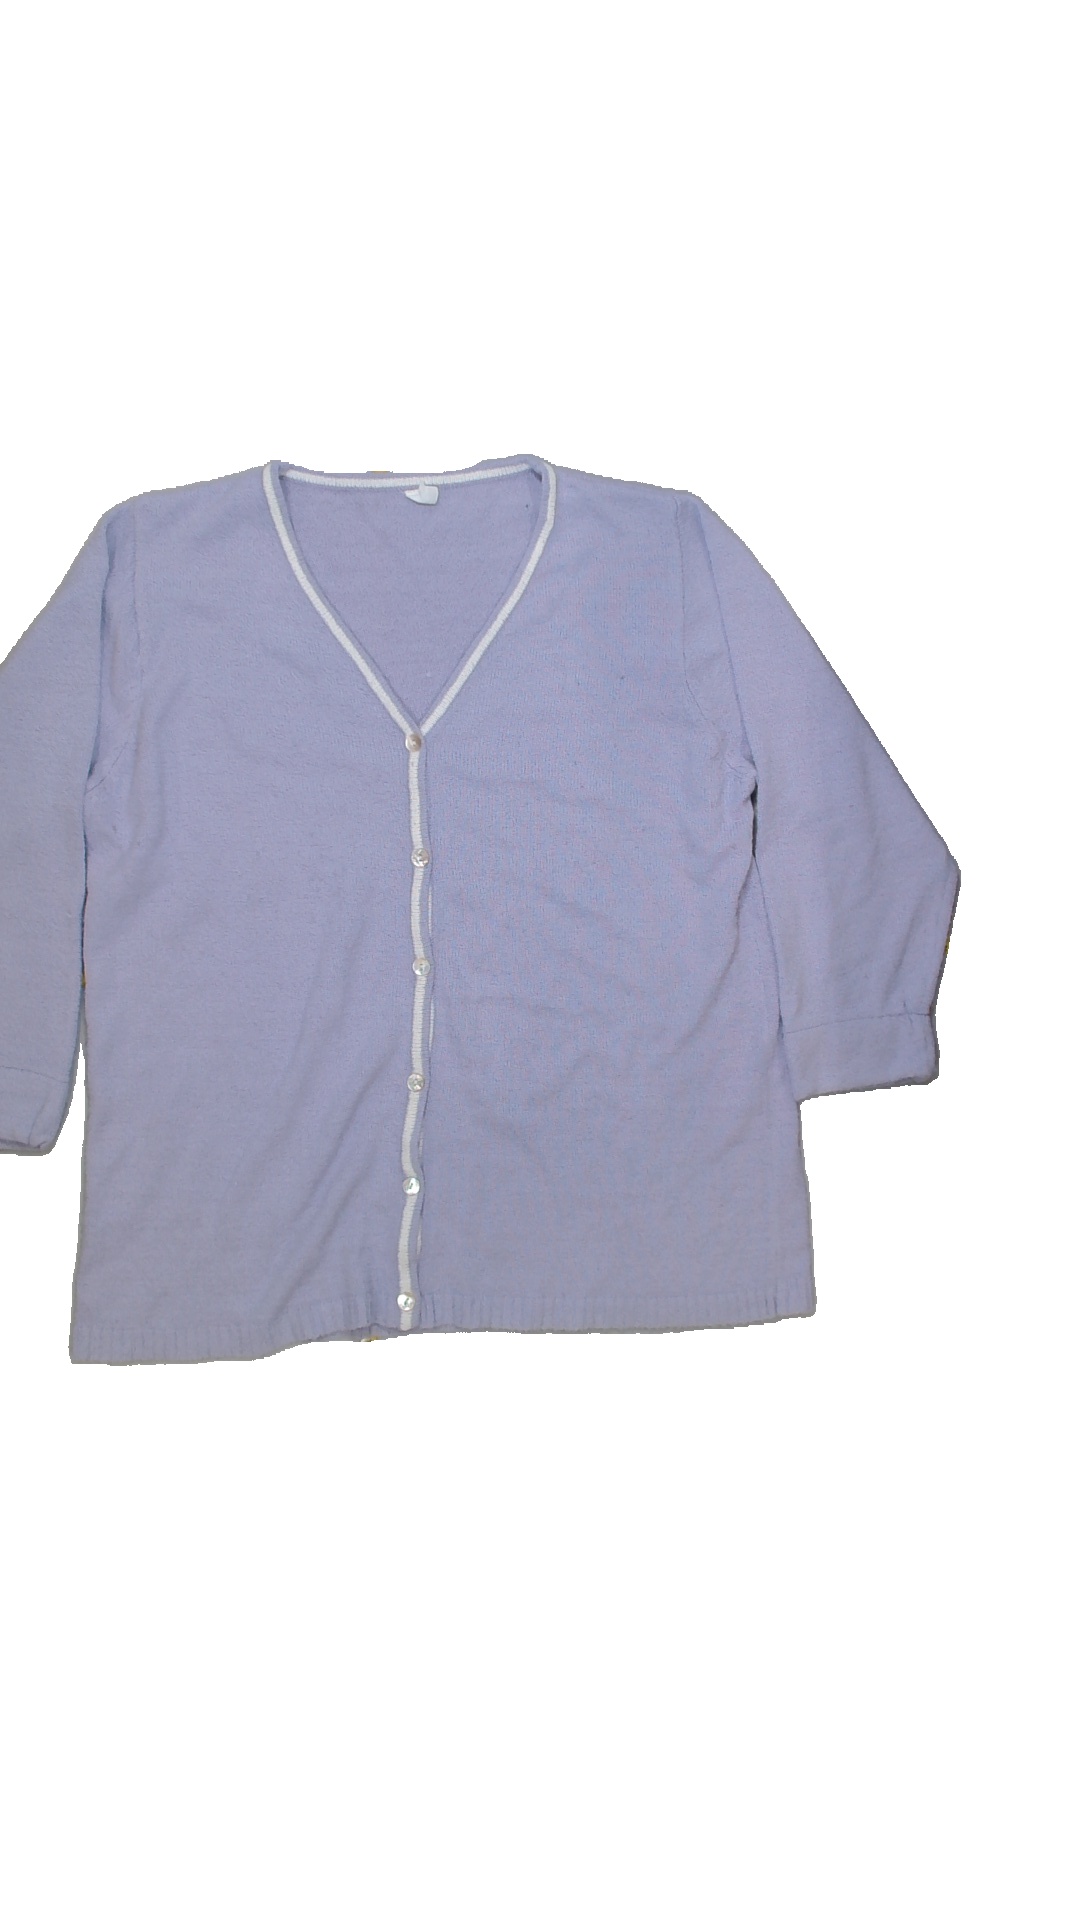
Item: Cardigan (Ladies)
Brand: Not Applicable
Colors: Purple, White
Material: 100%acryl
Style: No trend
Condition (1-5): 3
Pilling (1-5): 3
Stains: No
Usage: Export
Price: <50